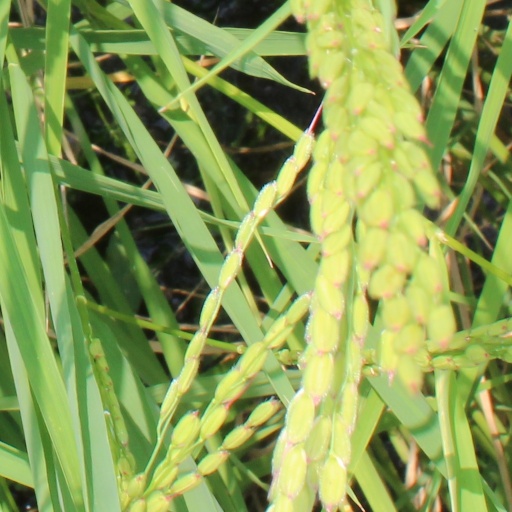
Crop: rice